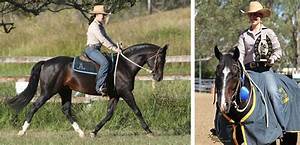
Label: cavallo